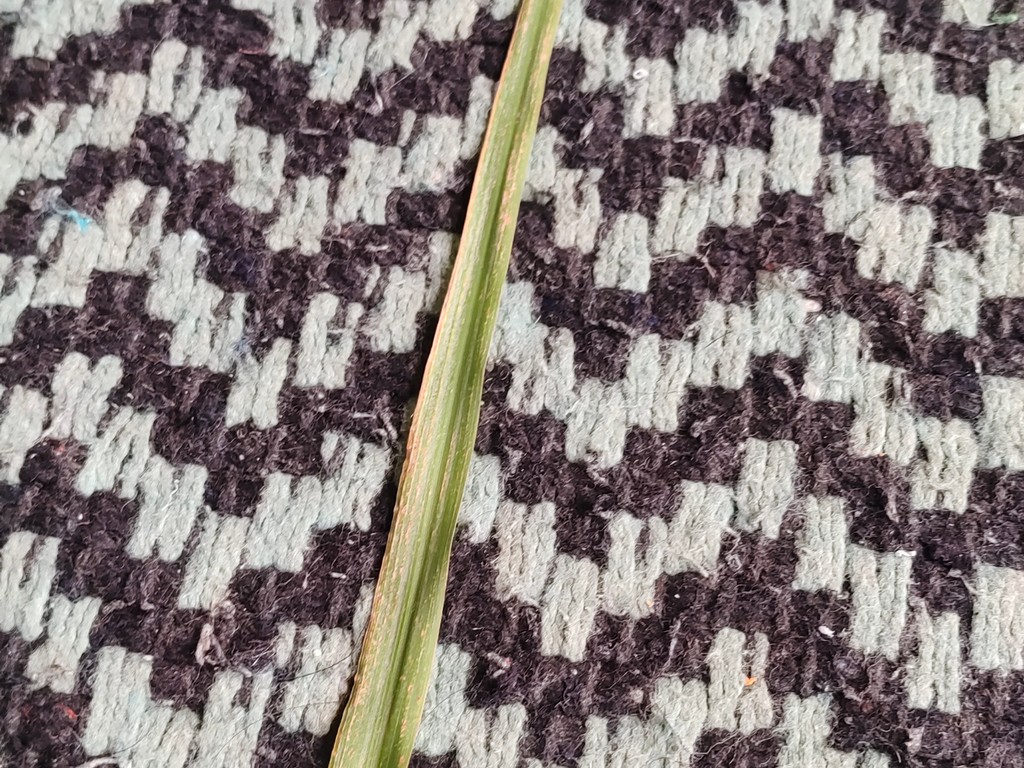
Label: Unhealthy